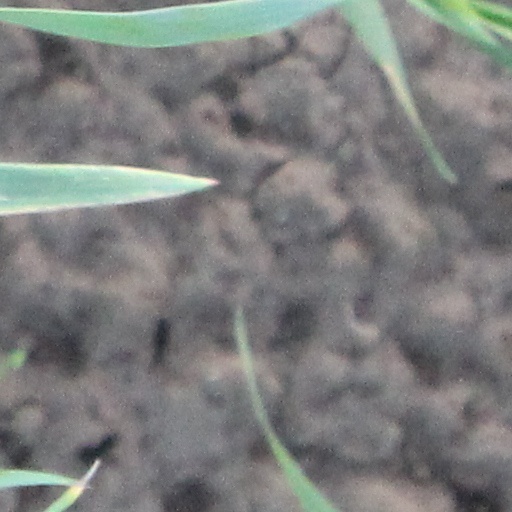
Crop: wheat